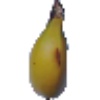
Label: Banana 1